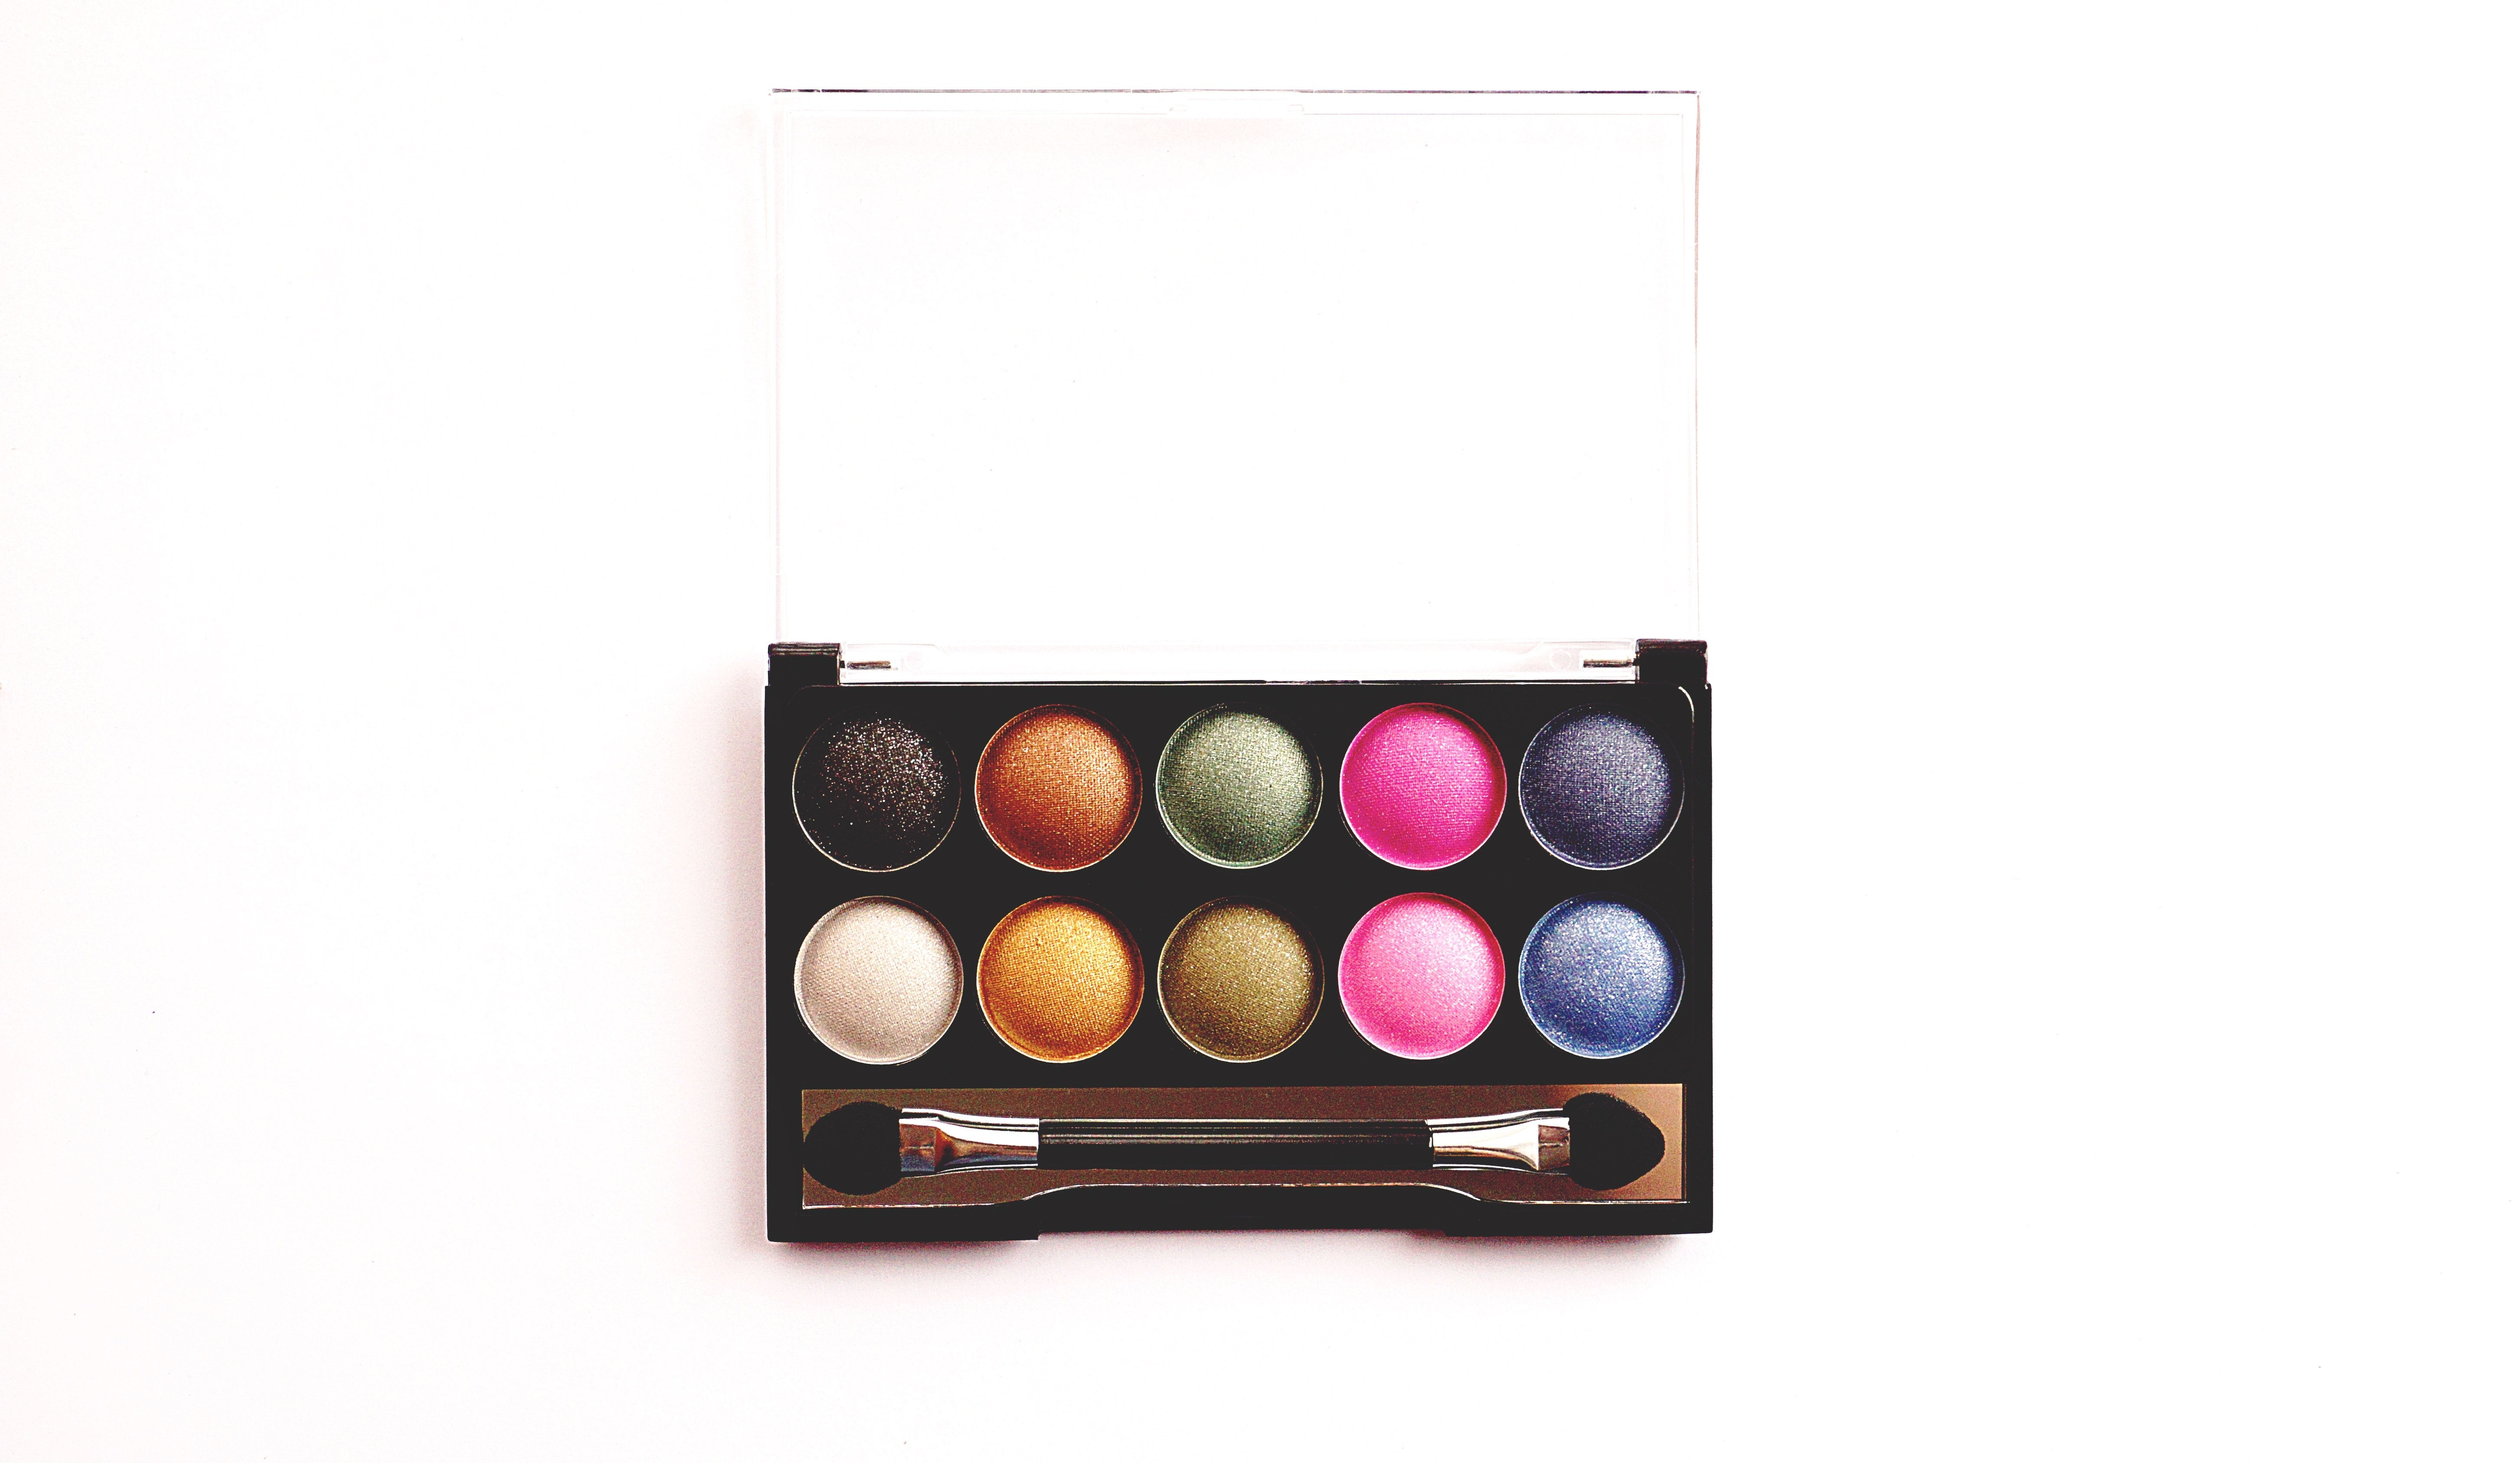
eye shadow, eye, product, beauty, organ, cosmetics, face powder, human body, peach